Marine Station (Sochi)

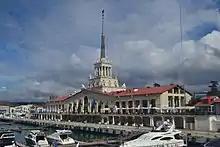
The Marine Terminal building

The Marine Station or Marine Terminal is a marine passenger terminal in the port of Sochi, Krasnodar Krai, Russia.